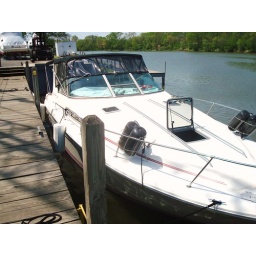
boat in the water (with the forklift in the background)